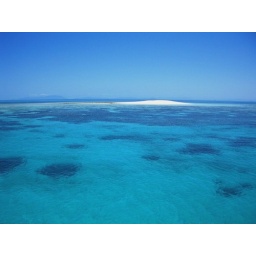
sand dune in the middle of the ocean